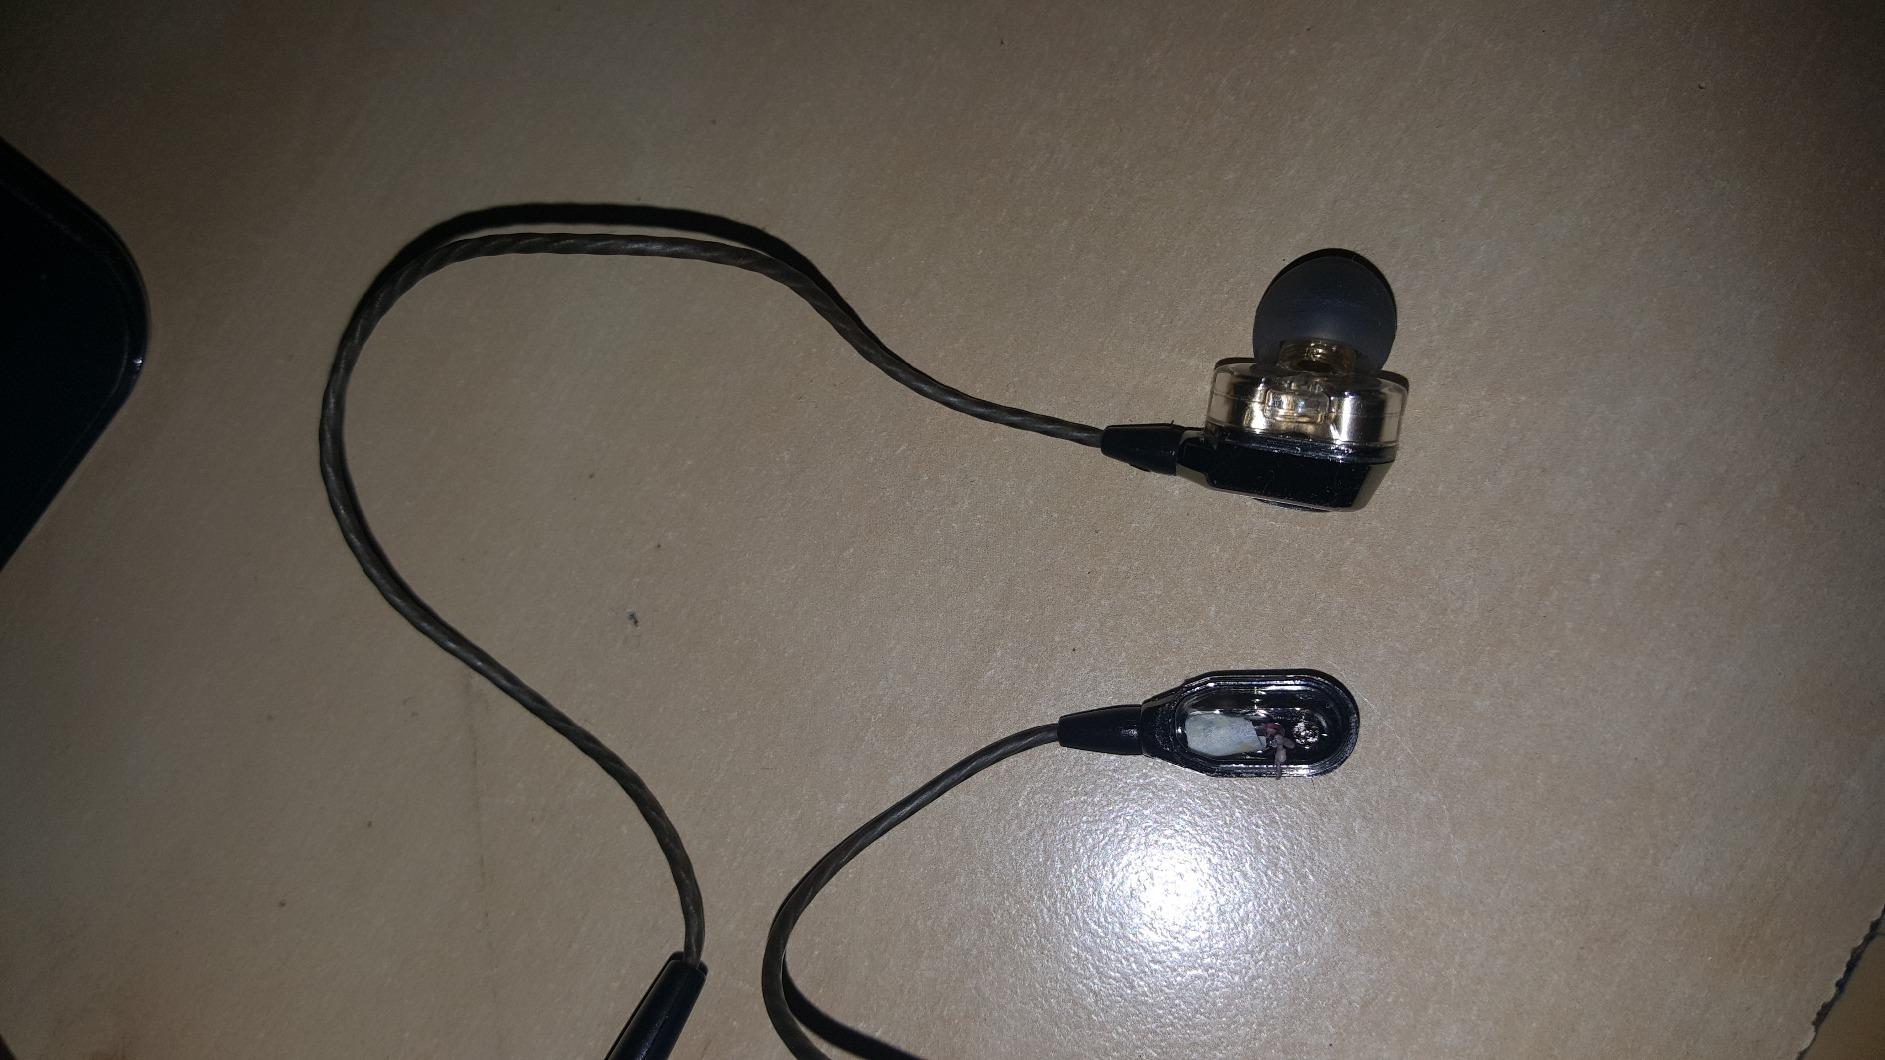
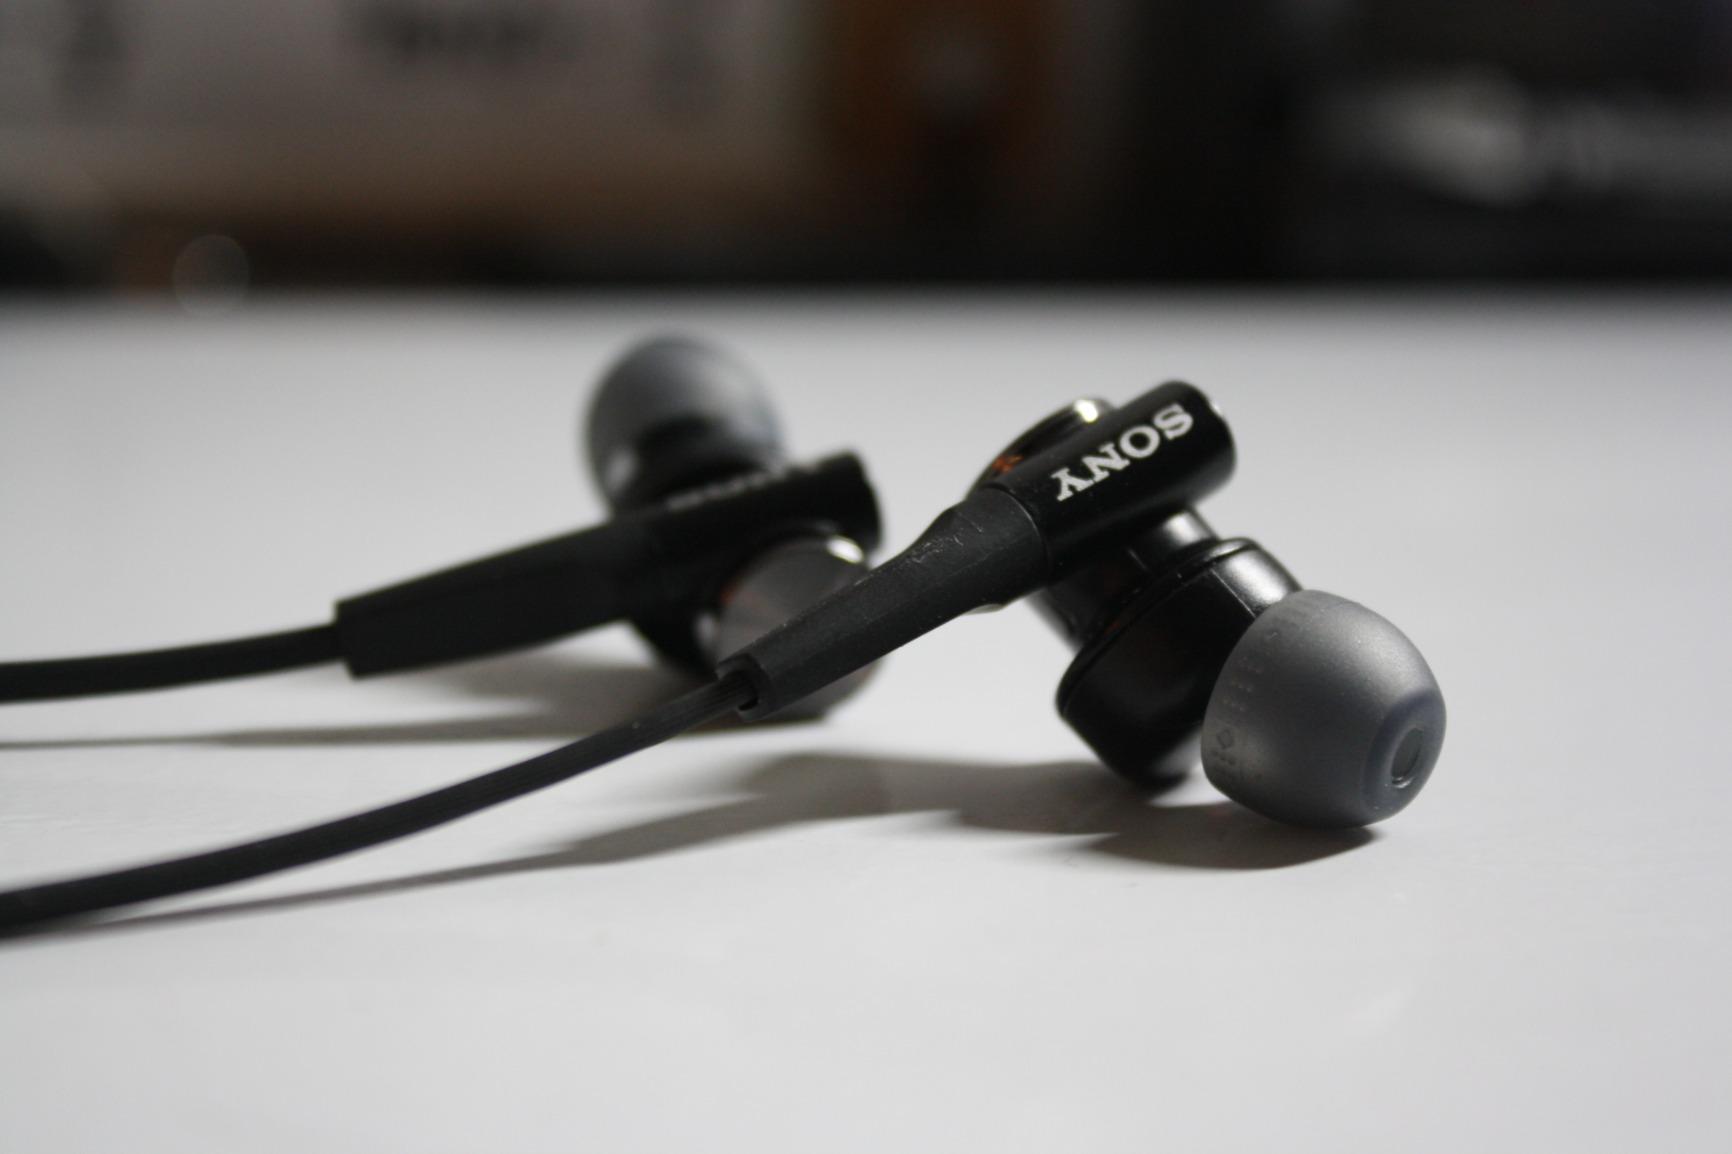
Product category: headphones
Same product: no